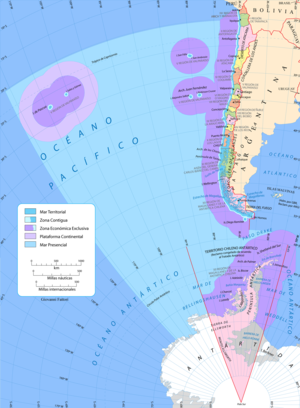
La tricontinentalité est un concept géopolitique dont le Chili s'autojustifie, qui se caractérise par la souveraineté sur trois continents : l'Amérique du Sud, l'Océanie et l'Antarctique.